Bimaal

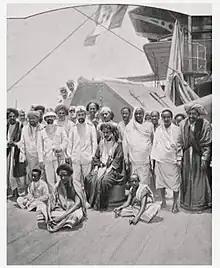
Bimal elders and the sultan of the clan discussing matters with Italian figures on board of the Marco Polo.

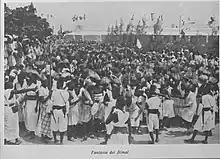
Biimal warriors in Merca

The Italians undermined the Biimaal Sultanate, and changed the traditional structures in the South-Central by retitling the elders "capo qabiil" and incorporating them into their administrative system. The Bimaal violently resisted the imposition of colonialism fought against the Italian colonialists in a twenty-year war known as the Bimaal revolt in which many of their warriors assassinated some Italian soldiers. In the early 1930s, the Bimaal accepted the Italian rule in Merca and welcomed the Italian king in 1935. Some of them fought with the Italians in their conquest of Ethiopia in 1936.